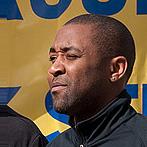
Age: 35